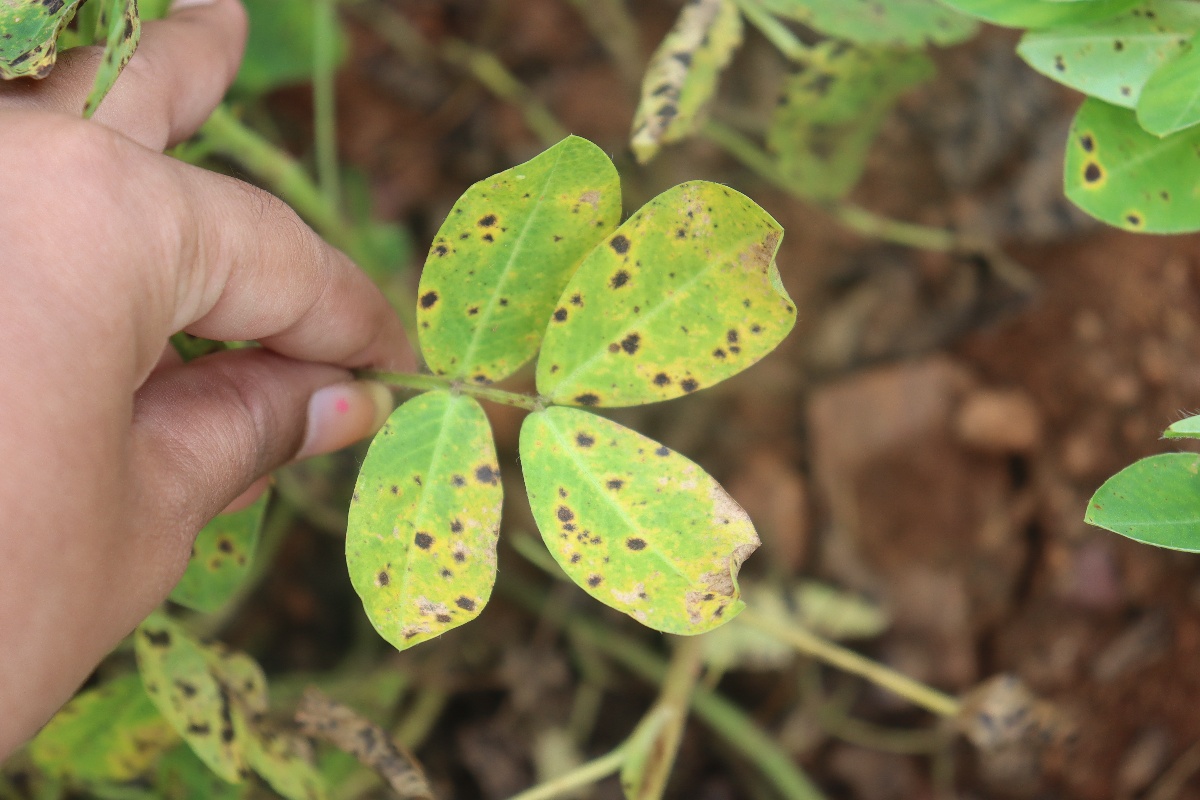
Label: late leaf spot